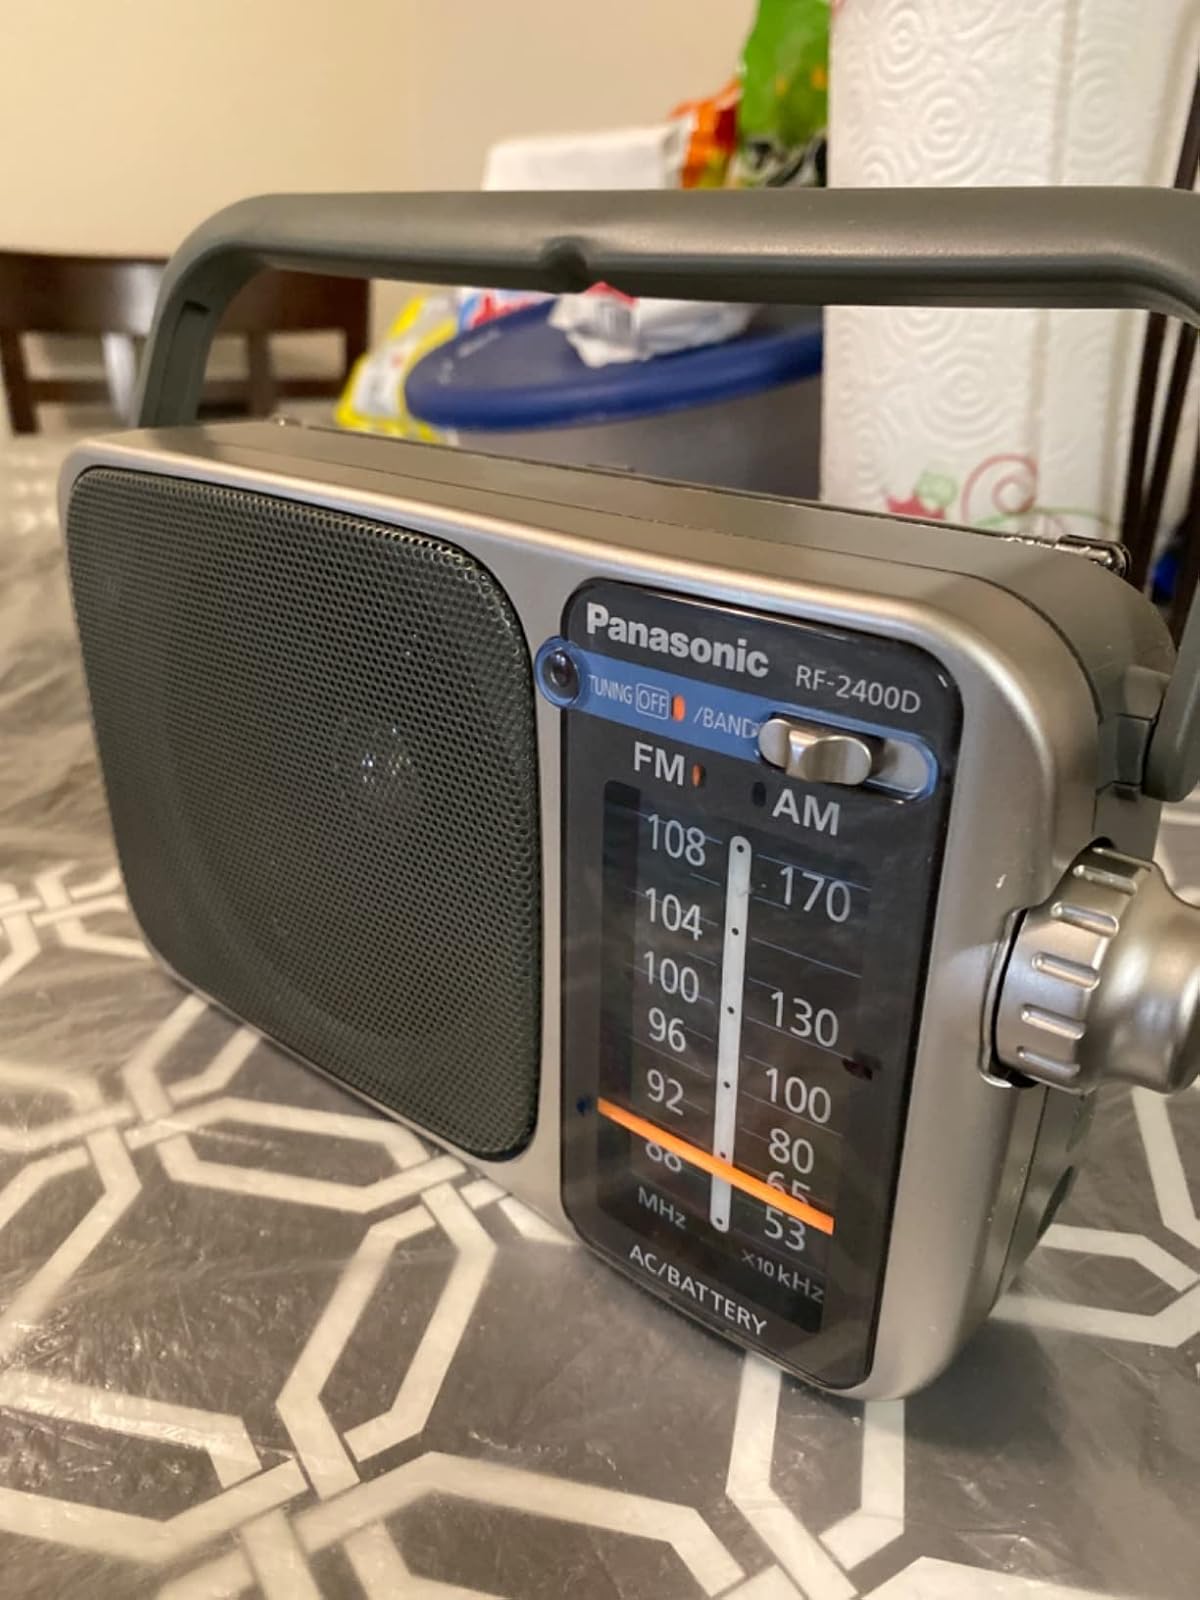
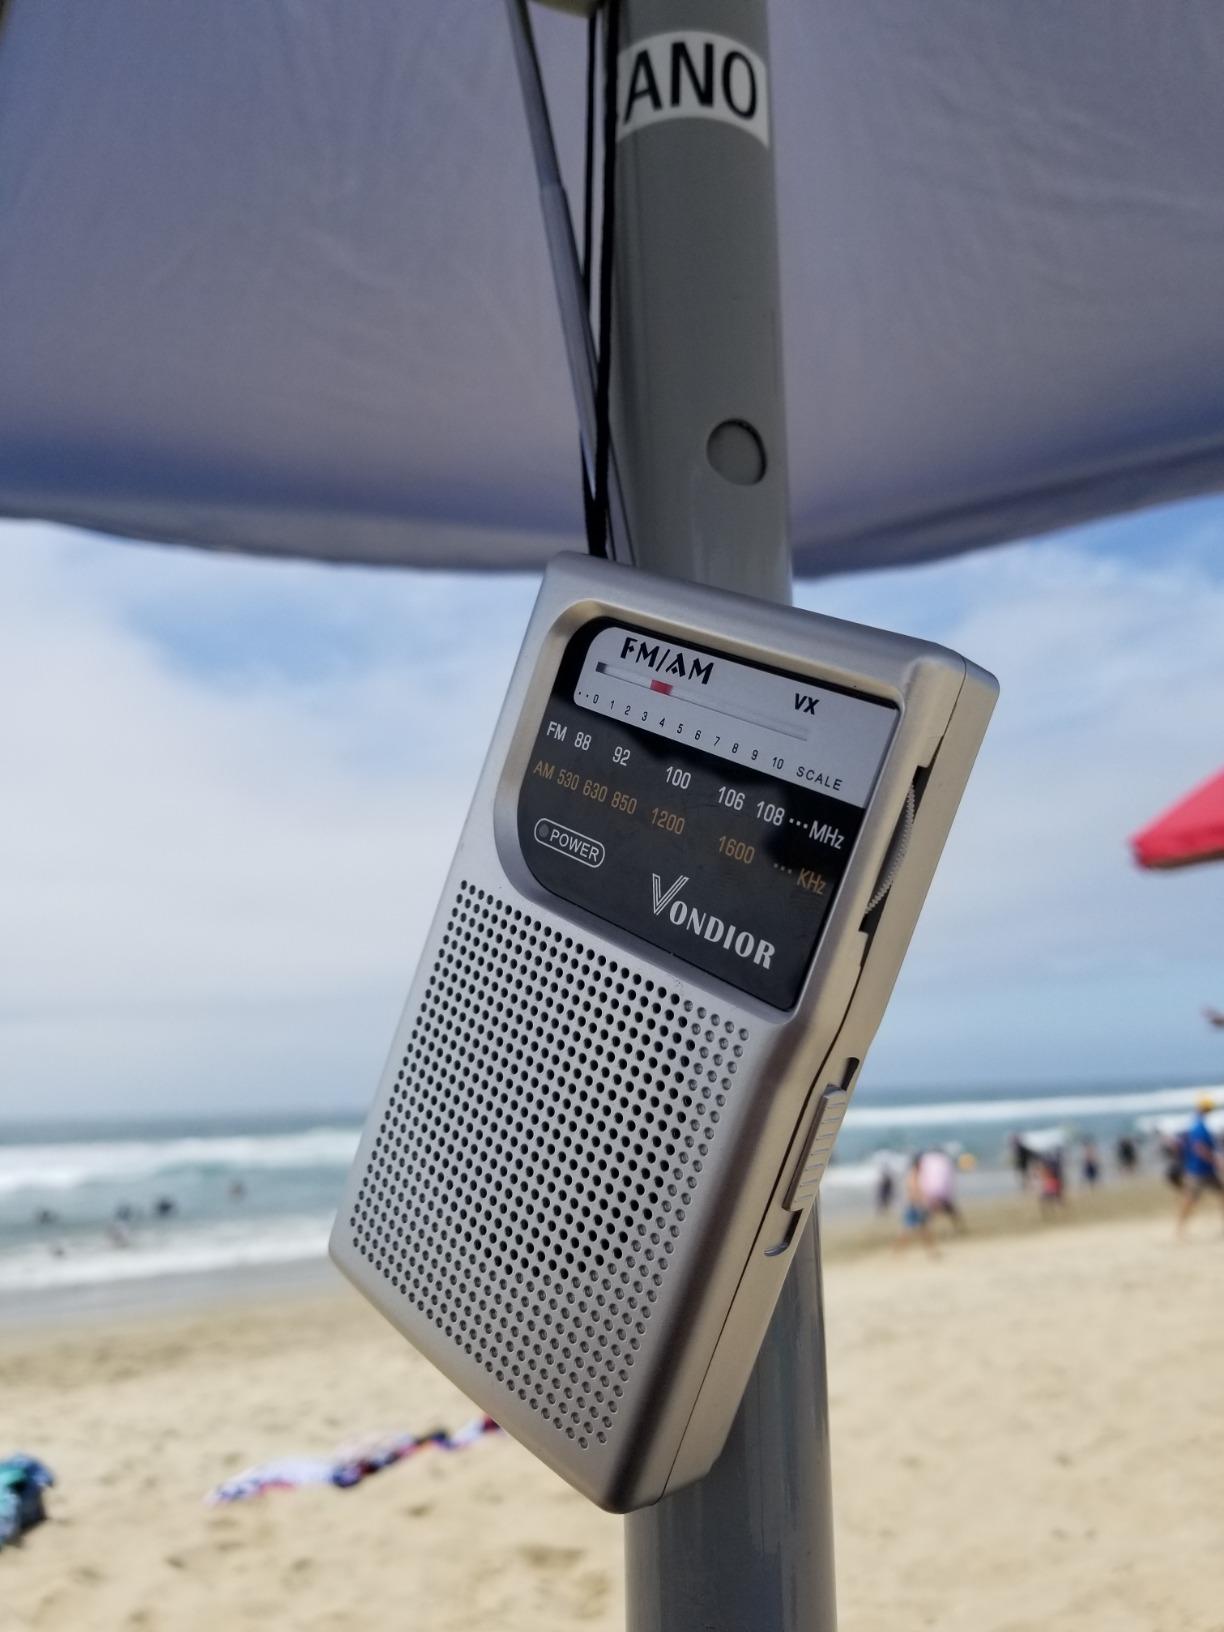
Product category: radio
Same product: no